Joshua Dürksen

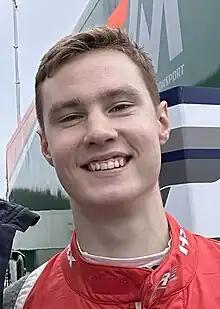
Dürksen in 2023

Joshua Iván Dürksen Dyck (born 27 October 2003) is a Paraguayan racing driver who competes in the FIA Formula 2 Championship for AIX Racing.